Vila Boa do Bispo

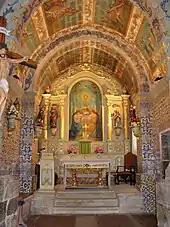
The interior altar and chancel of the parochial church of Santo André

Vila do Bishop arrived at its designation on 12 February 1141, by Afonso Henriques. Its name was so chosen for the fact that the region had rich fertile soils, and that Bishop Sisnando, Bishop of Porto, had lived in the region during several years.